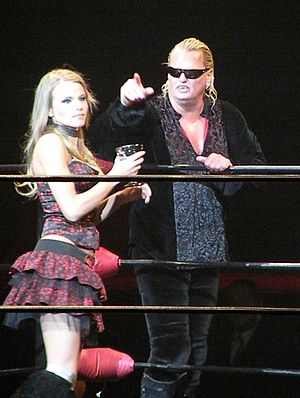
David Heath
David Heath (2009).
David Heath er en amerikansk fribryder der kæmpede for WWF som Gangrel.